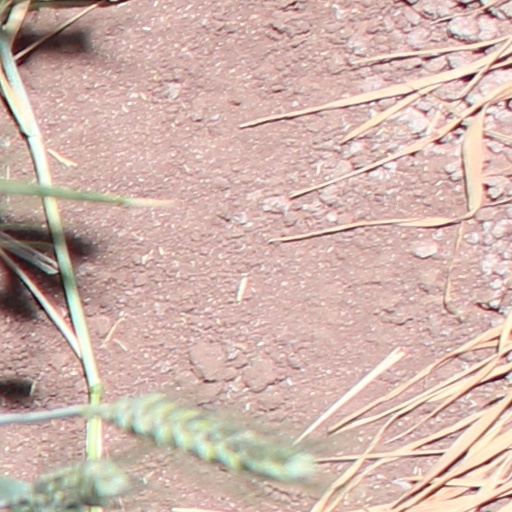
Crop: wheat